Killing of Fernando Rios

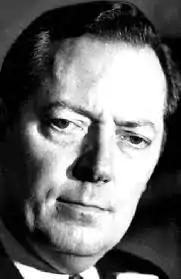
Following the murder trial, Rios's mother hired Jim Garrison to pursue a wrongful death claim against the defendants.

District Attorney Richard A. Dowling of New Orleans, who described Rios's death as a "brutal murder", initiated prosecution against Calvo, Drennan, and Farrell for murder during the commission of a robbery. On October 20, 1958, the three pleaded not guilty to the charge of murder, and the following month, the judge overseeing the case, J. Bernard Cocke, granted a continuance. None of Rios's relatives were present for the trial, as his widowed mother and grandmother, for whom he had financially supported, were unable to afford to travel to New Orleans. Concerned about a fair trial for Rios, the Mexican consulate in New Orleans retained an attorney, Jim Garrison, to assist the prosecution. Ultimately, however, Garrison, who would later succeed Dowling as the district attorney of New Orleans, dropped out of the case shortly after jury selection due to a case of influenza. Attorney Edward M. Baldwin served as Calvo's defense attorney, though the defense worked as a team. Prior to the trial, the defense submitted a request for a subpoena of Rios's possessions from his hotel room, hoping in part to find any physical evidence of his homosexuality to use against him in court, though no physical possessions were ever produced for the court. This was part of the defense team's strategy of damaging Rios's character by drawing attention to his sexuality and thus sway the jury to believe that what had occurred to him was in some way justified. Throughout the trial, local newspapers published content favoring the defendants, regularly publishing letters that expressed support for the accused.